Moana, South Australia

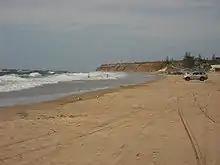
Moana beach

Moana has a sandy beach with beginner surfing waves, so is popular with families. Moana Surf Life Saving Club patrols the beach in summer and has a beachfront cafe called Duke's, named after the Hawaiian surfer who visited Australia and helped popularize the sport. Deep Blue Cafe, expanded from the original small kiosk, is opposite the surf club. There is a playground between them next to grassed and barbecue areas. Further shops in the suburb include a fish and chip shop and health food shop. A monthly market is held at the Pioneer's Memorial Hall, which has an anchor from the Nashwauk shipwreck in front.